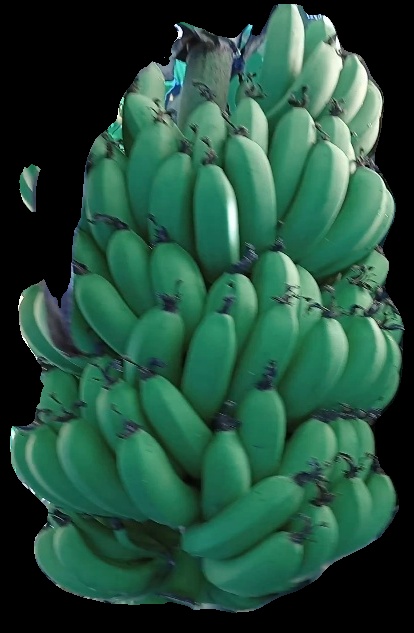
Variety: pachbale
Grade: grade1